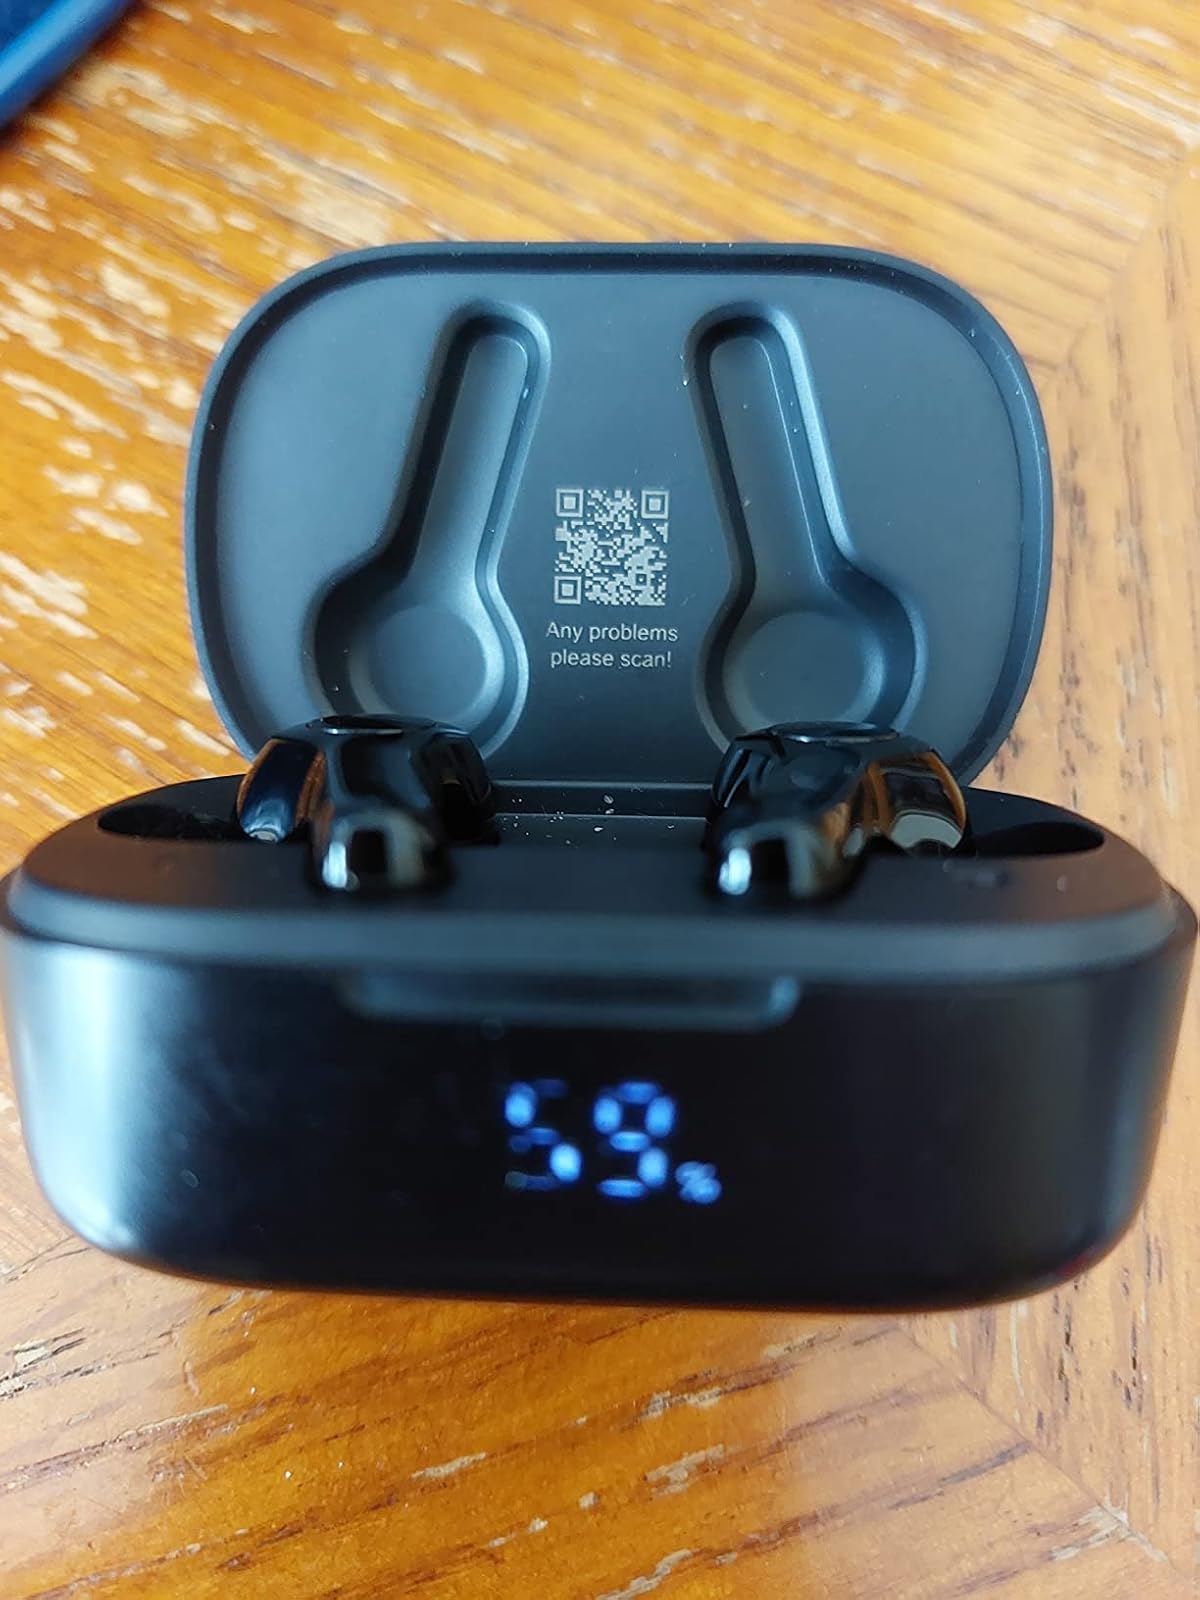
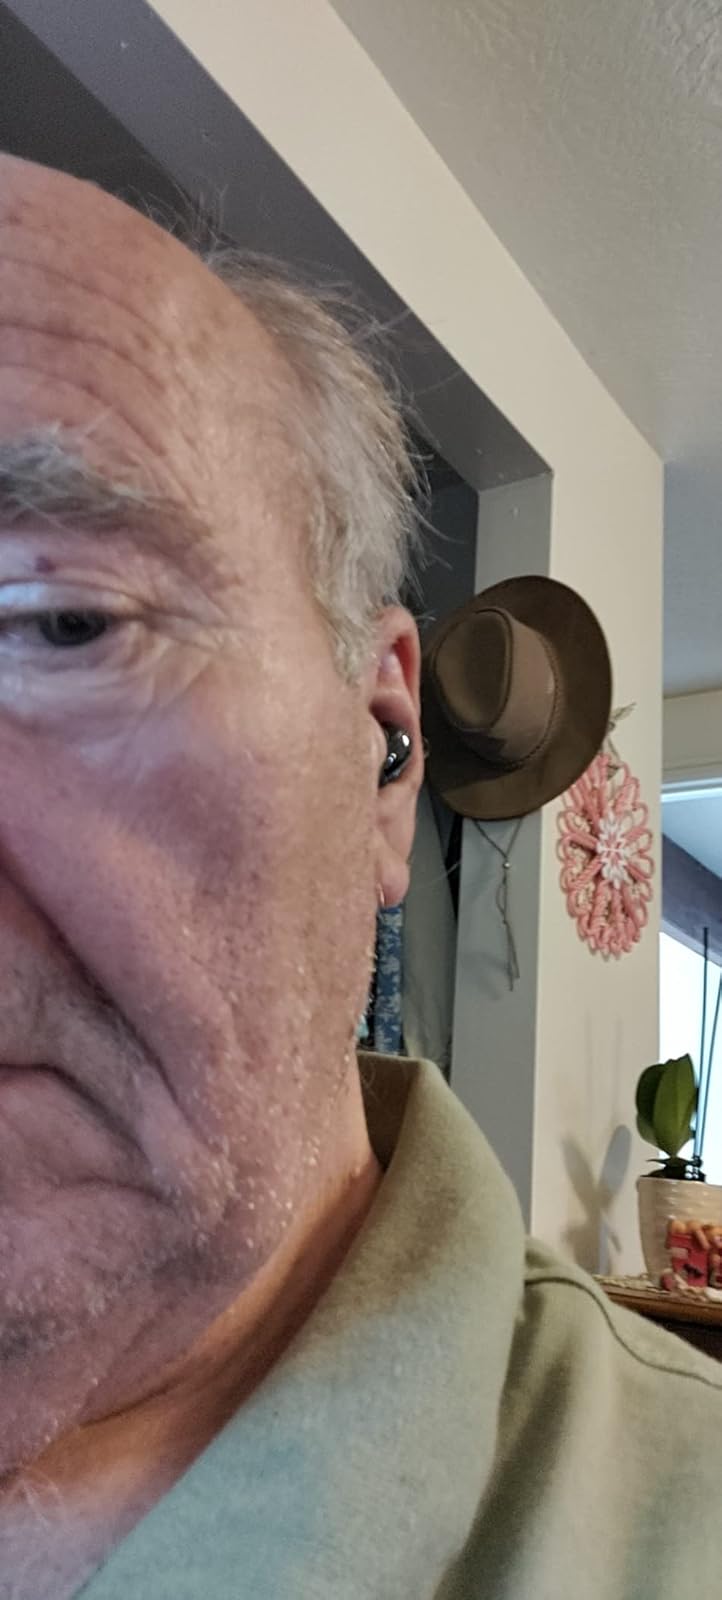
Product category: earbuds
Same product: no